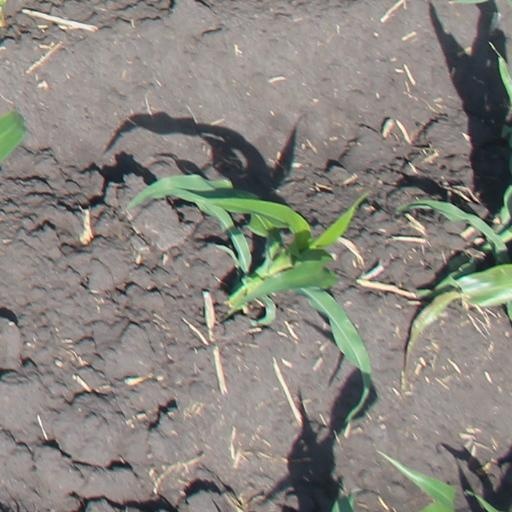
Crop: maize; corn